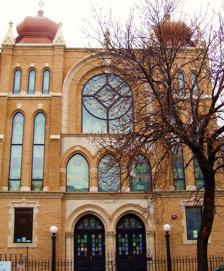
Building: United Synagogue of Hoboken
Country: United States of America
Year built: 1915
The United Synagogue of Hoboken The synagogue in 2010 Religion Affiliation Conservative Judaism Ecclesiastical or organizational status Synagogue Leadership Rabbi Robert Scheinberg Status Active Location Location 115-117 Park Avenue, Hoboken , New Jersey Country United States Location in Hudson County , Hudson County , New Jersey Geographic coordinates 40°44′17″N 74°2′0″W / 40.73806°N 74.03333°W / 40.73806; -74.03333 Architecture Architect(s) Max J. Beyer Radner, Usdin and Taub Type Synagogue Style Exotic Revival Gothic Revival Romanesque Revival Completed 1915 Website hobokensynagogue .org United Synagogue of Hoboken U.S. National Register of Historic Places New Jersey Register of Historic Places Area less than one acre NRHP reference No. 08000563 NJRHP No. 4421 Significant dates Added to NRHP June 27, 2008 Designated NJRHP May 6, 2008 The United Synagogue of Hoboken is a Conservative synagogue in Hoboken , Hudson County , New Jersey , in the United States. History In 1946 The Hoboken Jewish Center and The Star of Israel Synagogue merged to form The United Synagogue of Hoboken. Originally, Moses Montefiore Synagogue had been invited to join the merger, but it declined when it learned that there would be mixed seating for religious services. Architecture The 1915 building of the Congregation Star of Israel is among the oldest synagogue buildings in New Jersey.  It was closed for two decades before being reopened in 1989.  It continues in use by the congregation.  A thorough external restoration was completed in 2009 with the assistance of a $280,000 matching grant from the New Jersey Historic Trust . The synagogue is listed on both the NJ Register of Historic Places and the National Register of Historic Places . See also National Register of Historic Places listings in Hudson County, New Jersey Congregation Adas Emuno (New Jersey) New Jersey Churchscape References